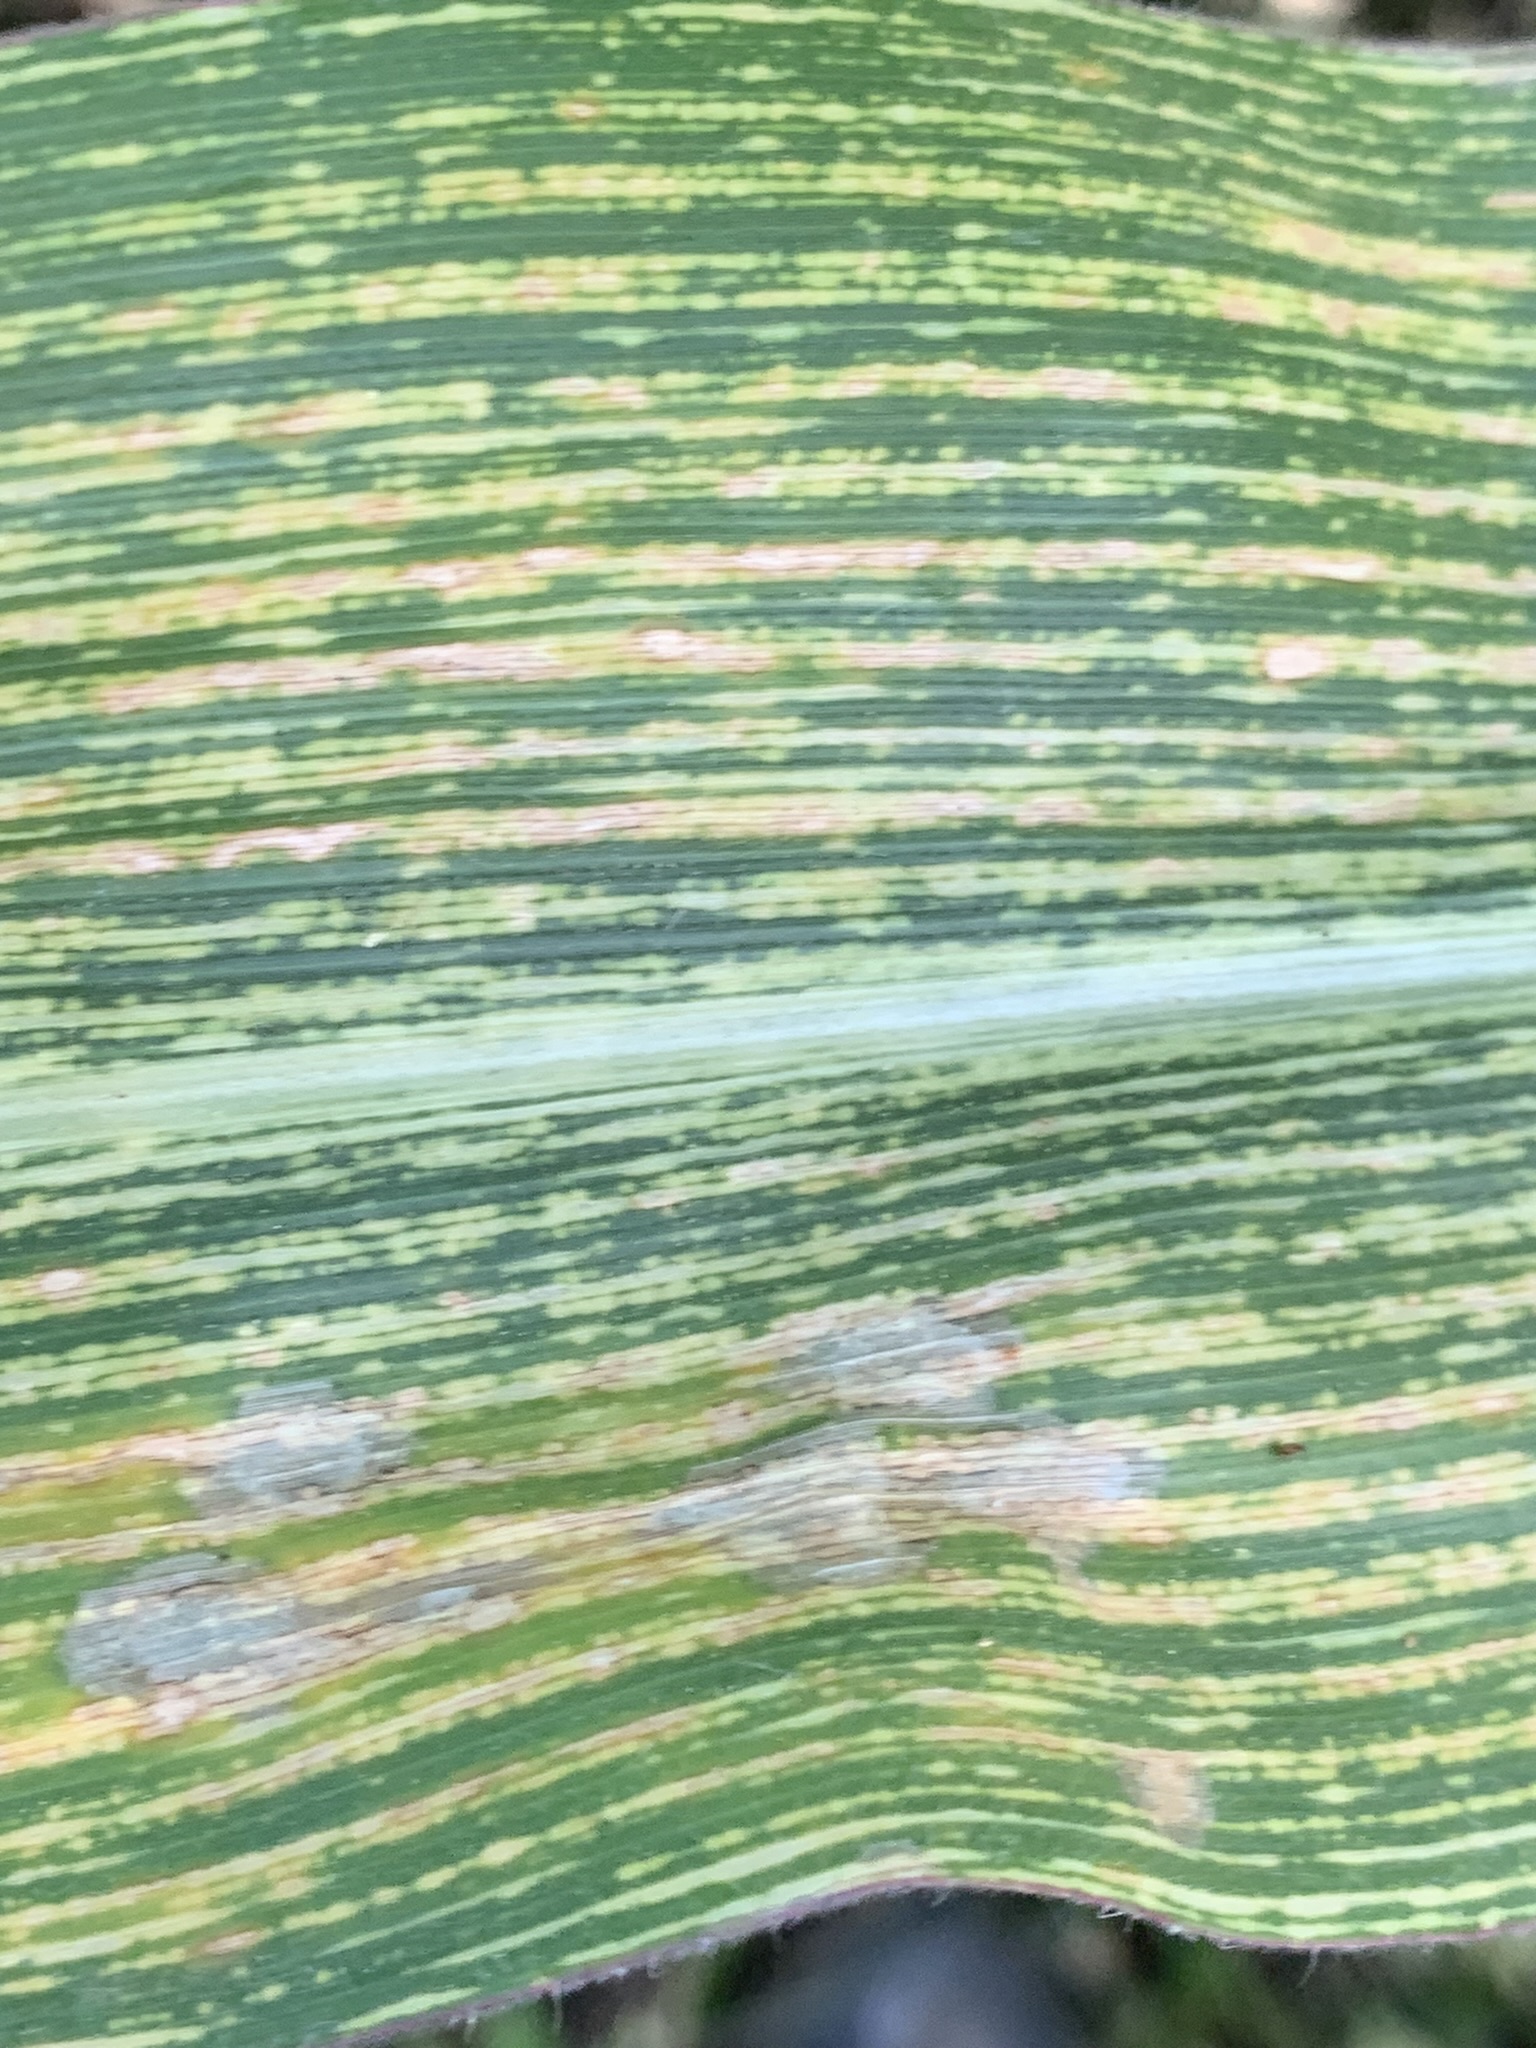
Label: MSV